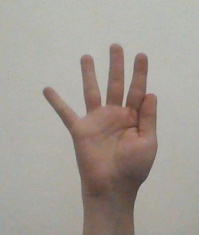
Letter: sheen